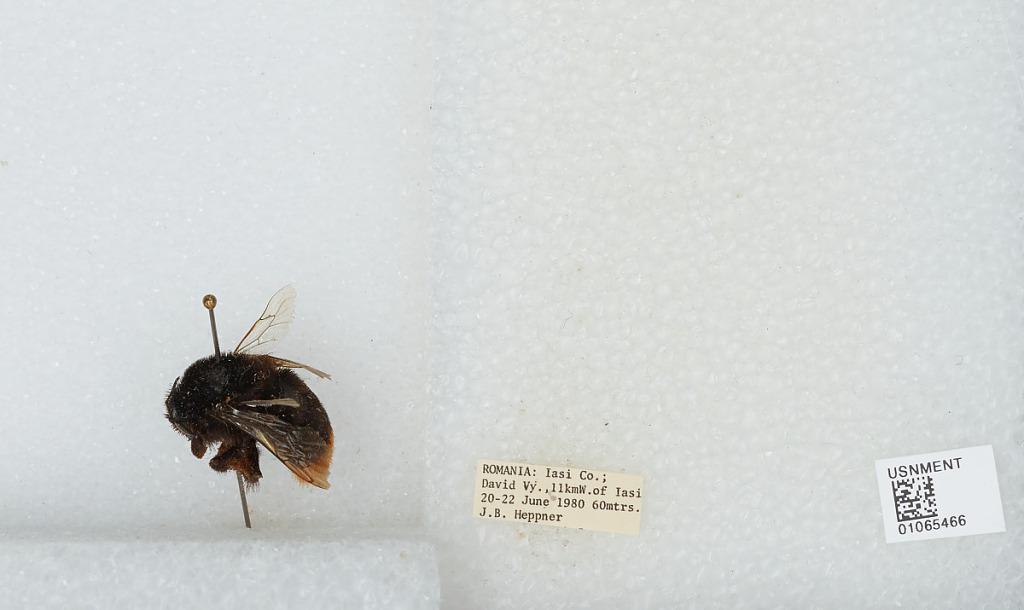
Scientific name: Bombus sp.
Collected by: J. Heppner
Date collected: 1980-6-20
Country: Romania
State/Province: Iasi
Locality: David Valley, 11 kilometers west of Iași
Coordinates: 47.1582, 27.4023